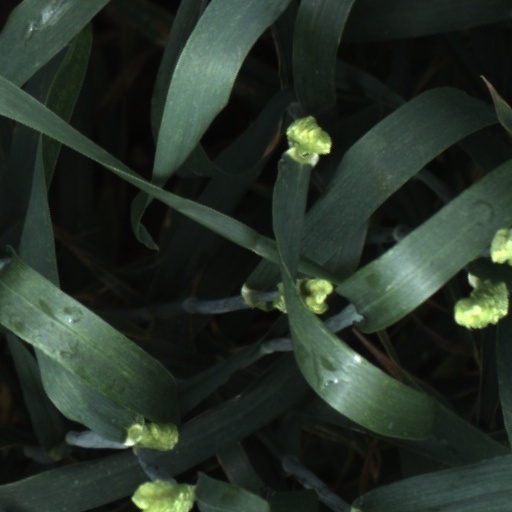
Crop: wheat